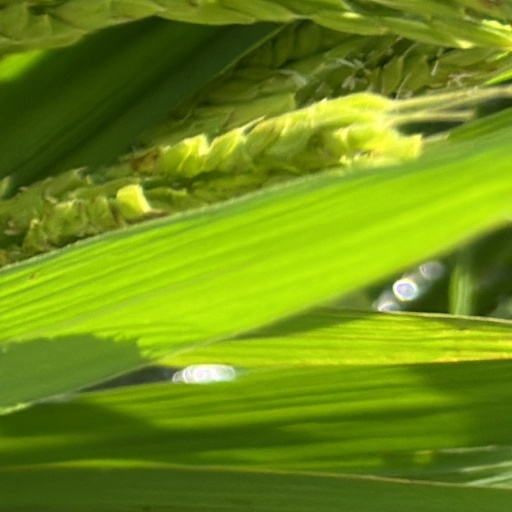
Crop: rice